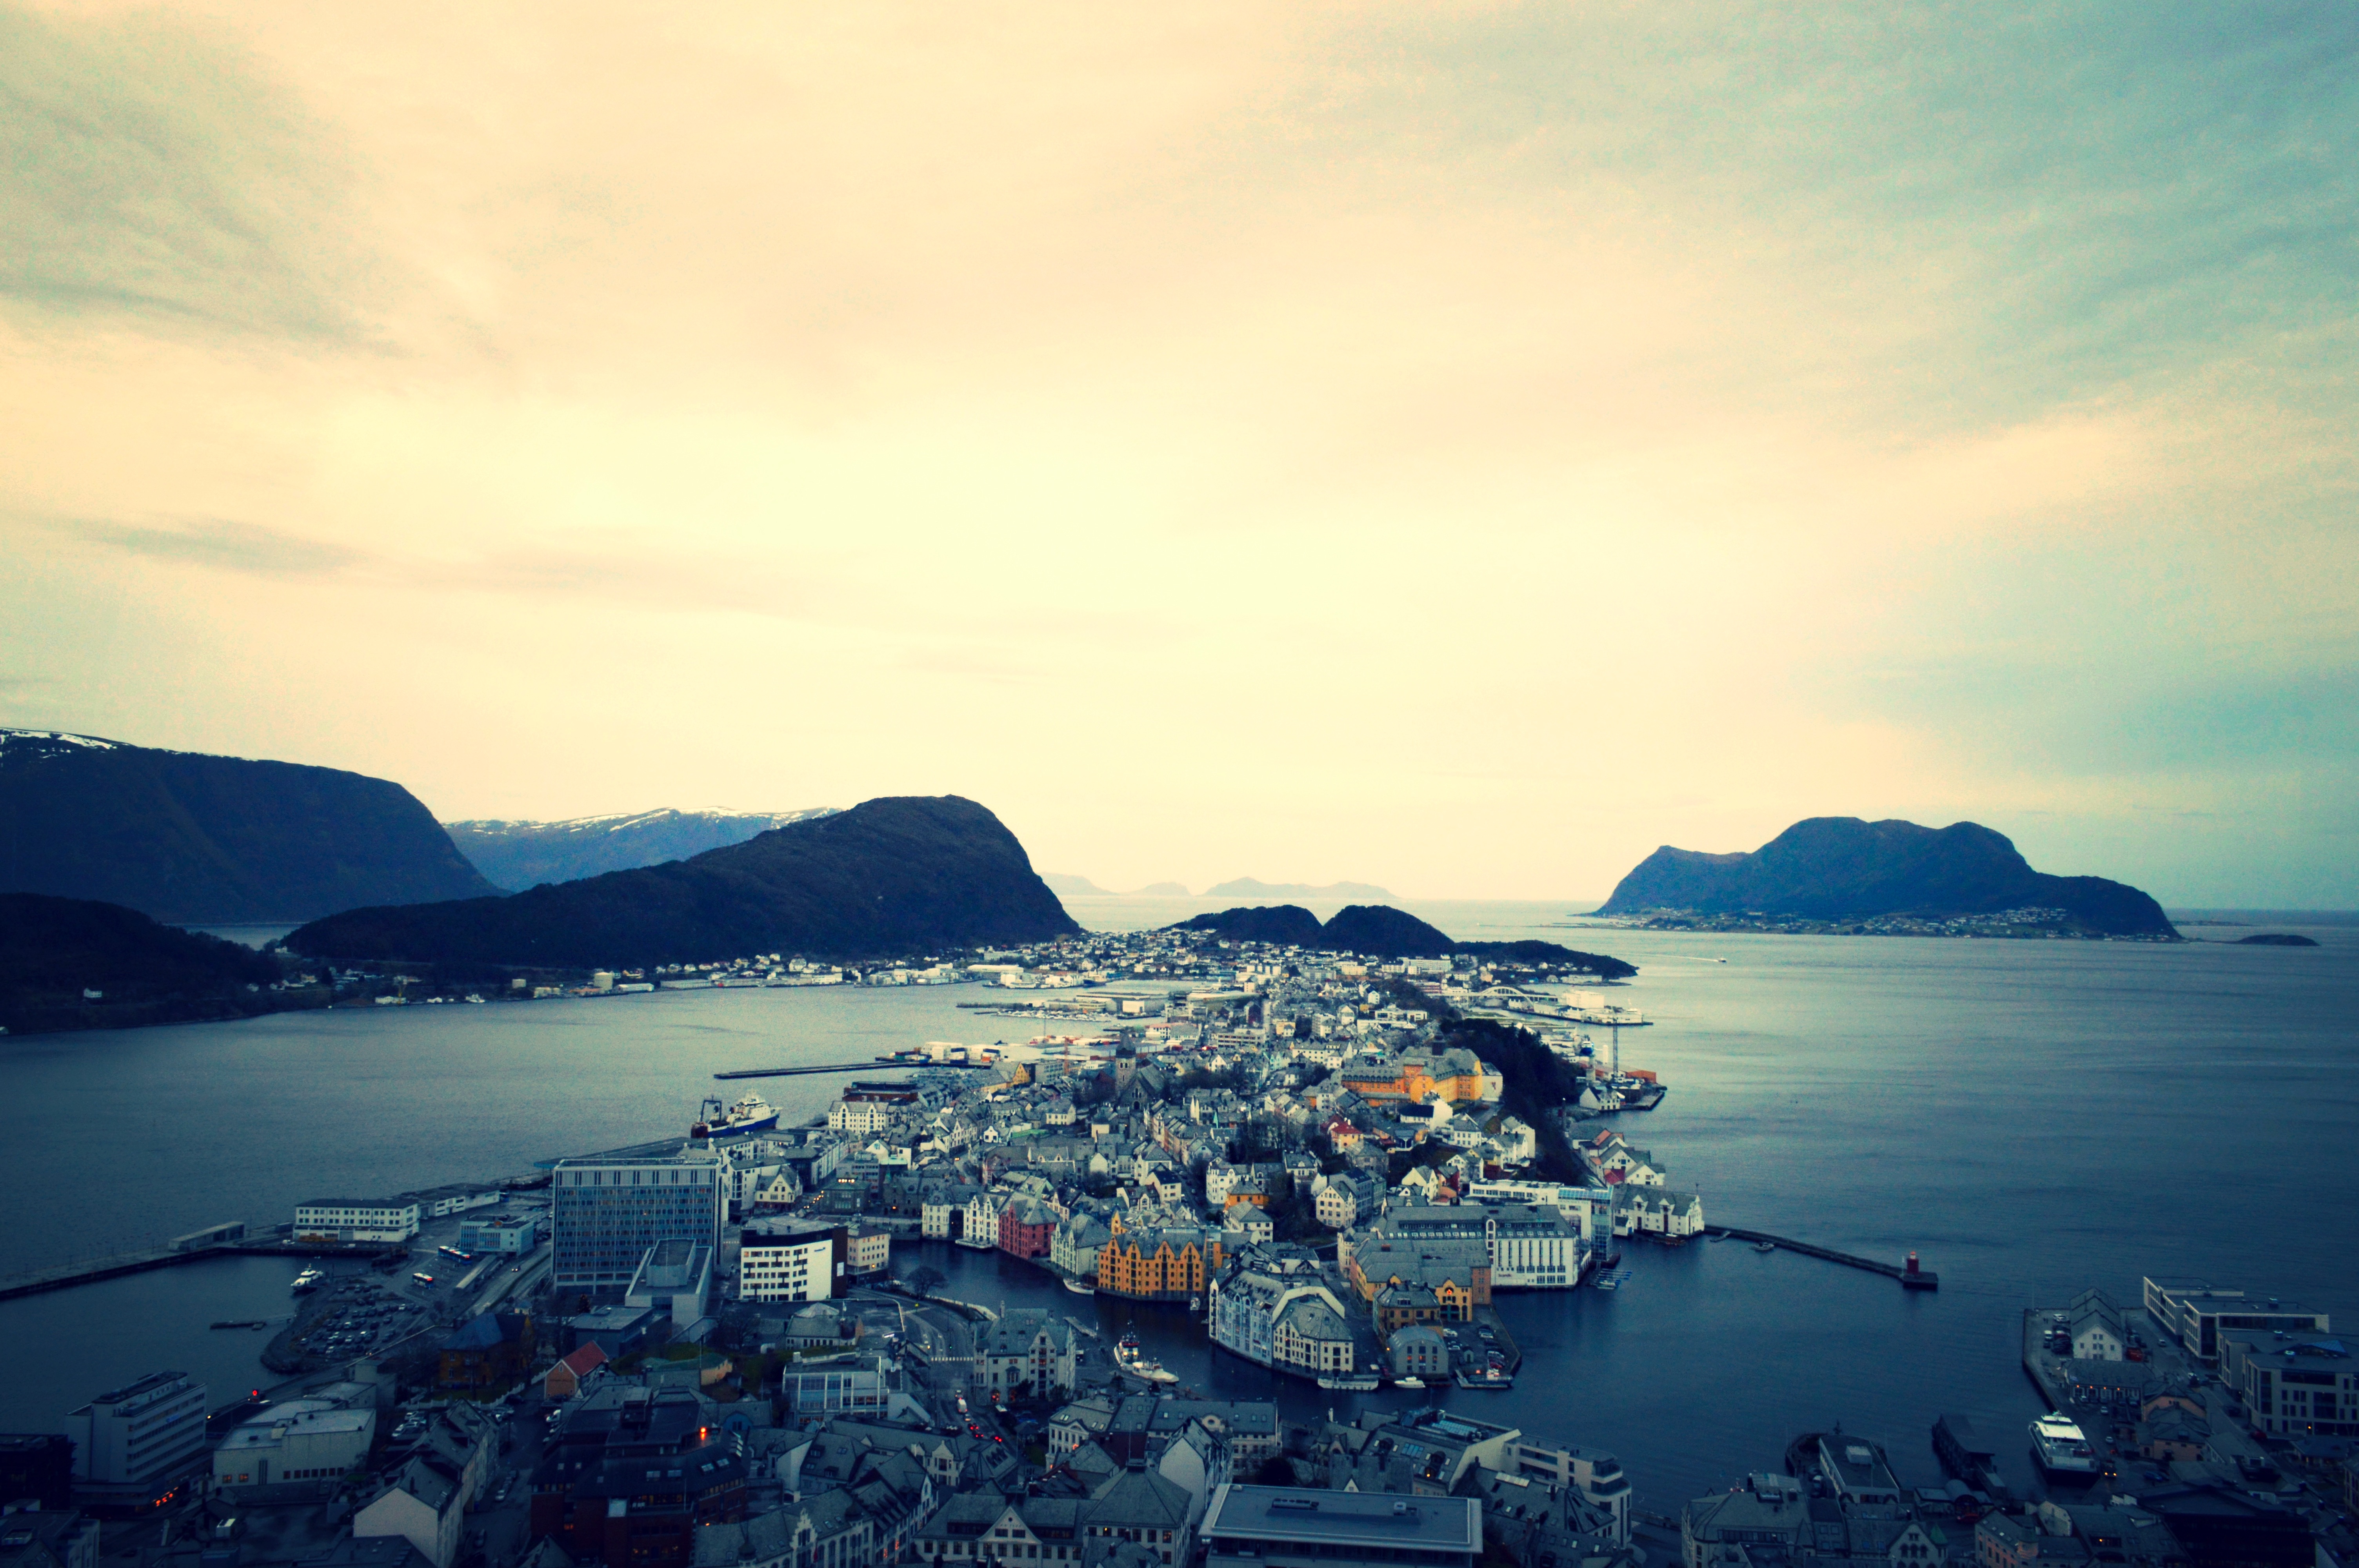
sea, coast, ocean, horizon, mountain, cloud, sky, sunrise, sunset, morning, dawn, dusk, evening, reflection, bay, atmospheric phenomenon